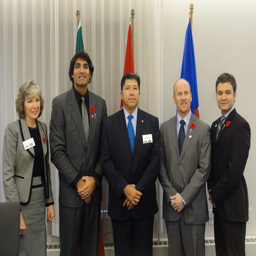
A group of people standing next to each other.
A woman standing next to a group of men who are standing in front of some flags.
A lady and several men standing together for a picture session.
A woman and four business men wearing suits and ties.
Four men and a woman, all dressed in business attire, are standing in front of a set of three flags.